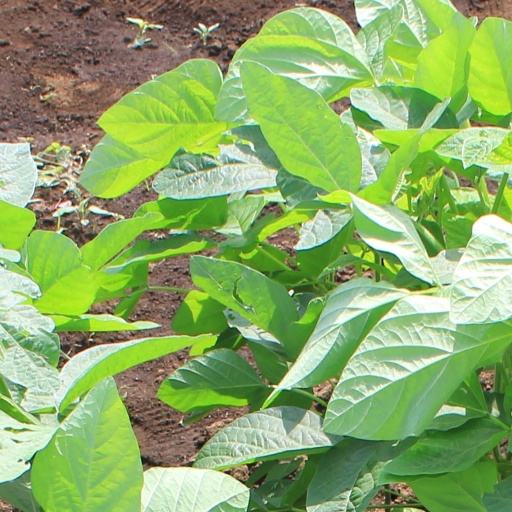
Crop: soybean